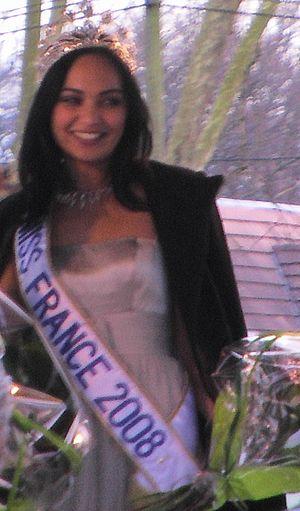
Valérie Bègue, née le 26 septembre 1985 à Saint-Pierre, a été élue Miss France 2008, avec l'écharpe de Miss Réunion le samedi 8 décembre 2007 au terme d'une soirée diffusée sur TF1 en direct de Dunkerque. Prise de vue le 13 janvier 2010 à l'hippodrome de Pau.
La première saison d'Un air de star, émission française est diffusée sur M6 depuis le 14 mai 2013 et a été remportée par Valérie Bègue
Miss France 2015, 85ᵉ élection de Miss France, s'est déroulée le 6 décembre 2014 au Zénith d'Orléans. La gagnante, Camille Cerf, succède à Flora Coquerel, Miss France 2014.
Valérie Marie Christelle Bègue, née le 26 septembre 1985 à Saint-Pierre à La Réunion, est une reine de beauté, comédienne et présentatrice de télévision française. Elle a été élue Miss Réunion 2007, puis Miss France 2008. Elle est la 78ᵉ Miss France.